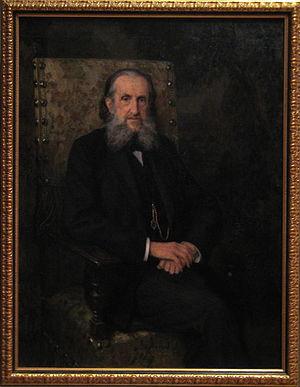
Vladimir Ivanovitch Guerrier, né le 29 mai 1837 à Khovrino, un faubourg de Moscou, et mort le 30 juin 1919 à Moscou, est un historien russe, qui a été également professeur d'histoire à l'université d'État de Moscou de 1868 à 1904.